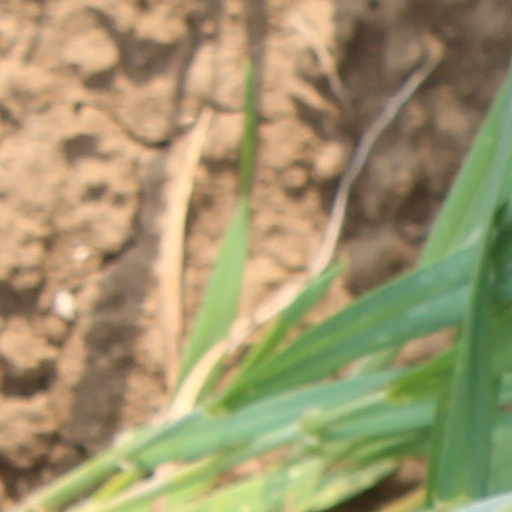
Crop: wheat